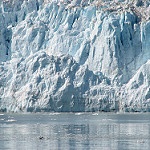
Scene: Outdoor